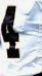
Number: 4